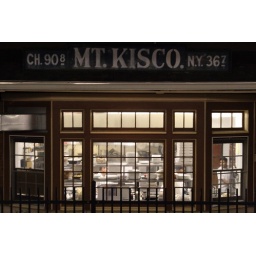
Restaurant kitchen window below train station sign, Mount Kisco, New York